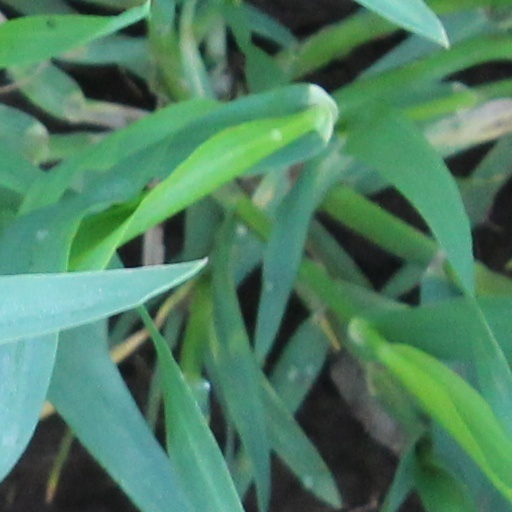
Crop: wheat